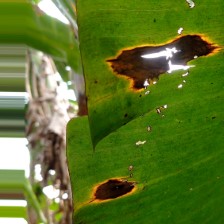
Label: cordana